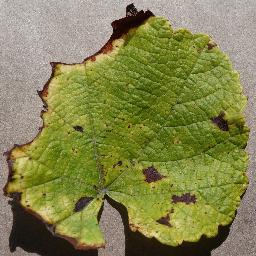
Label: Grape___Leaf_blight_(Isariopsis_Leaf_Spot)